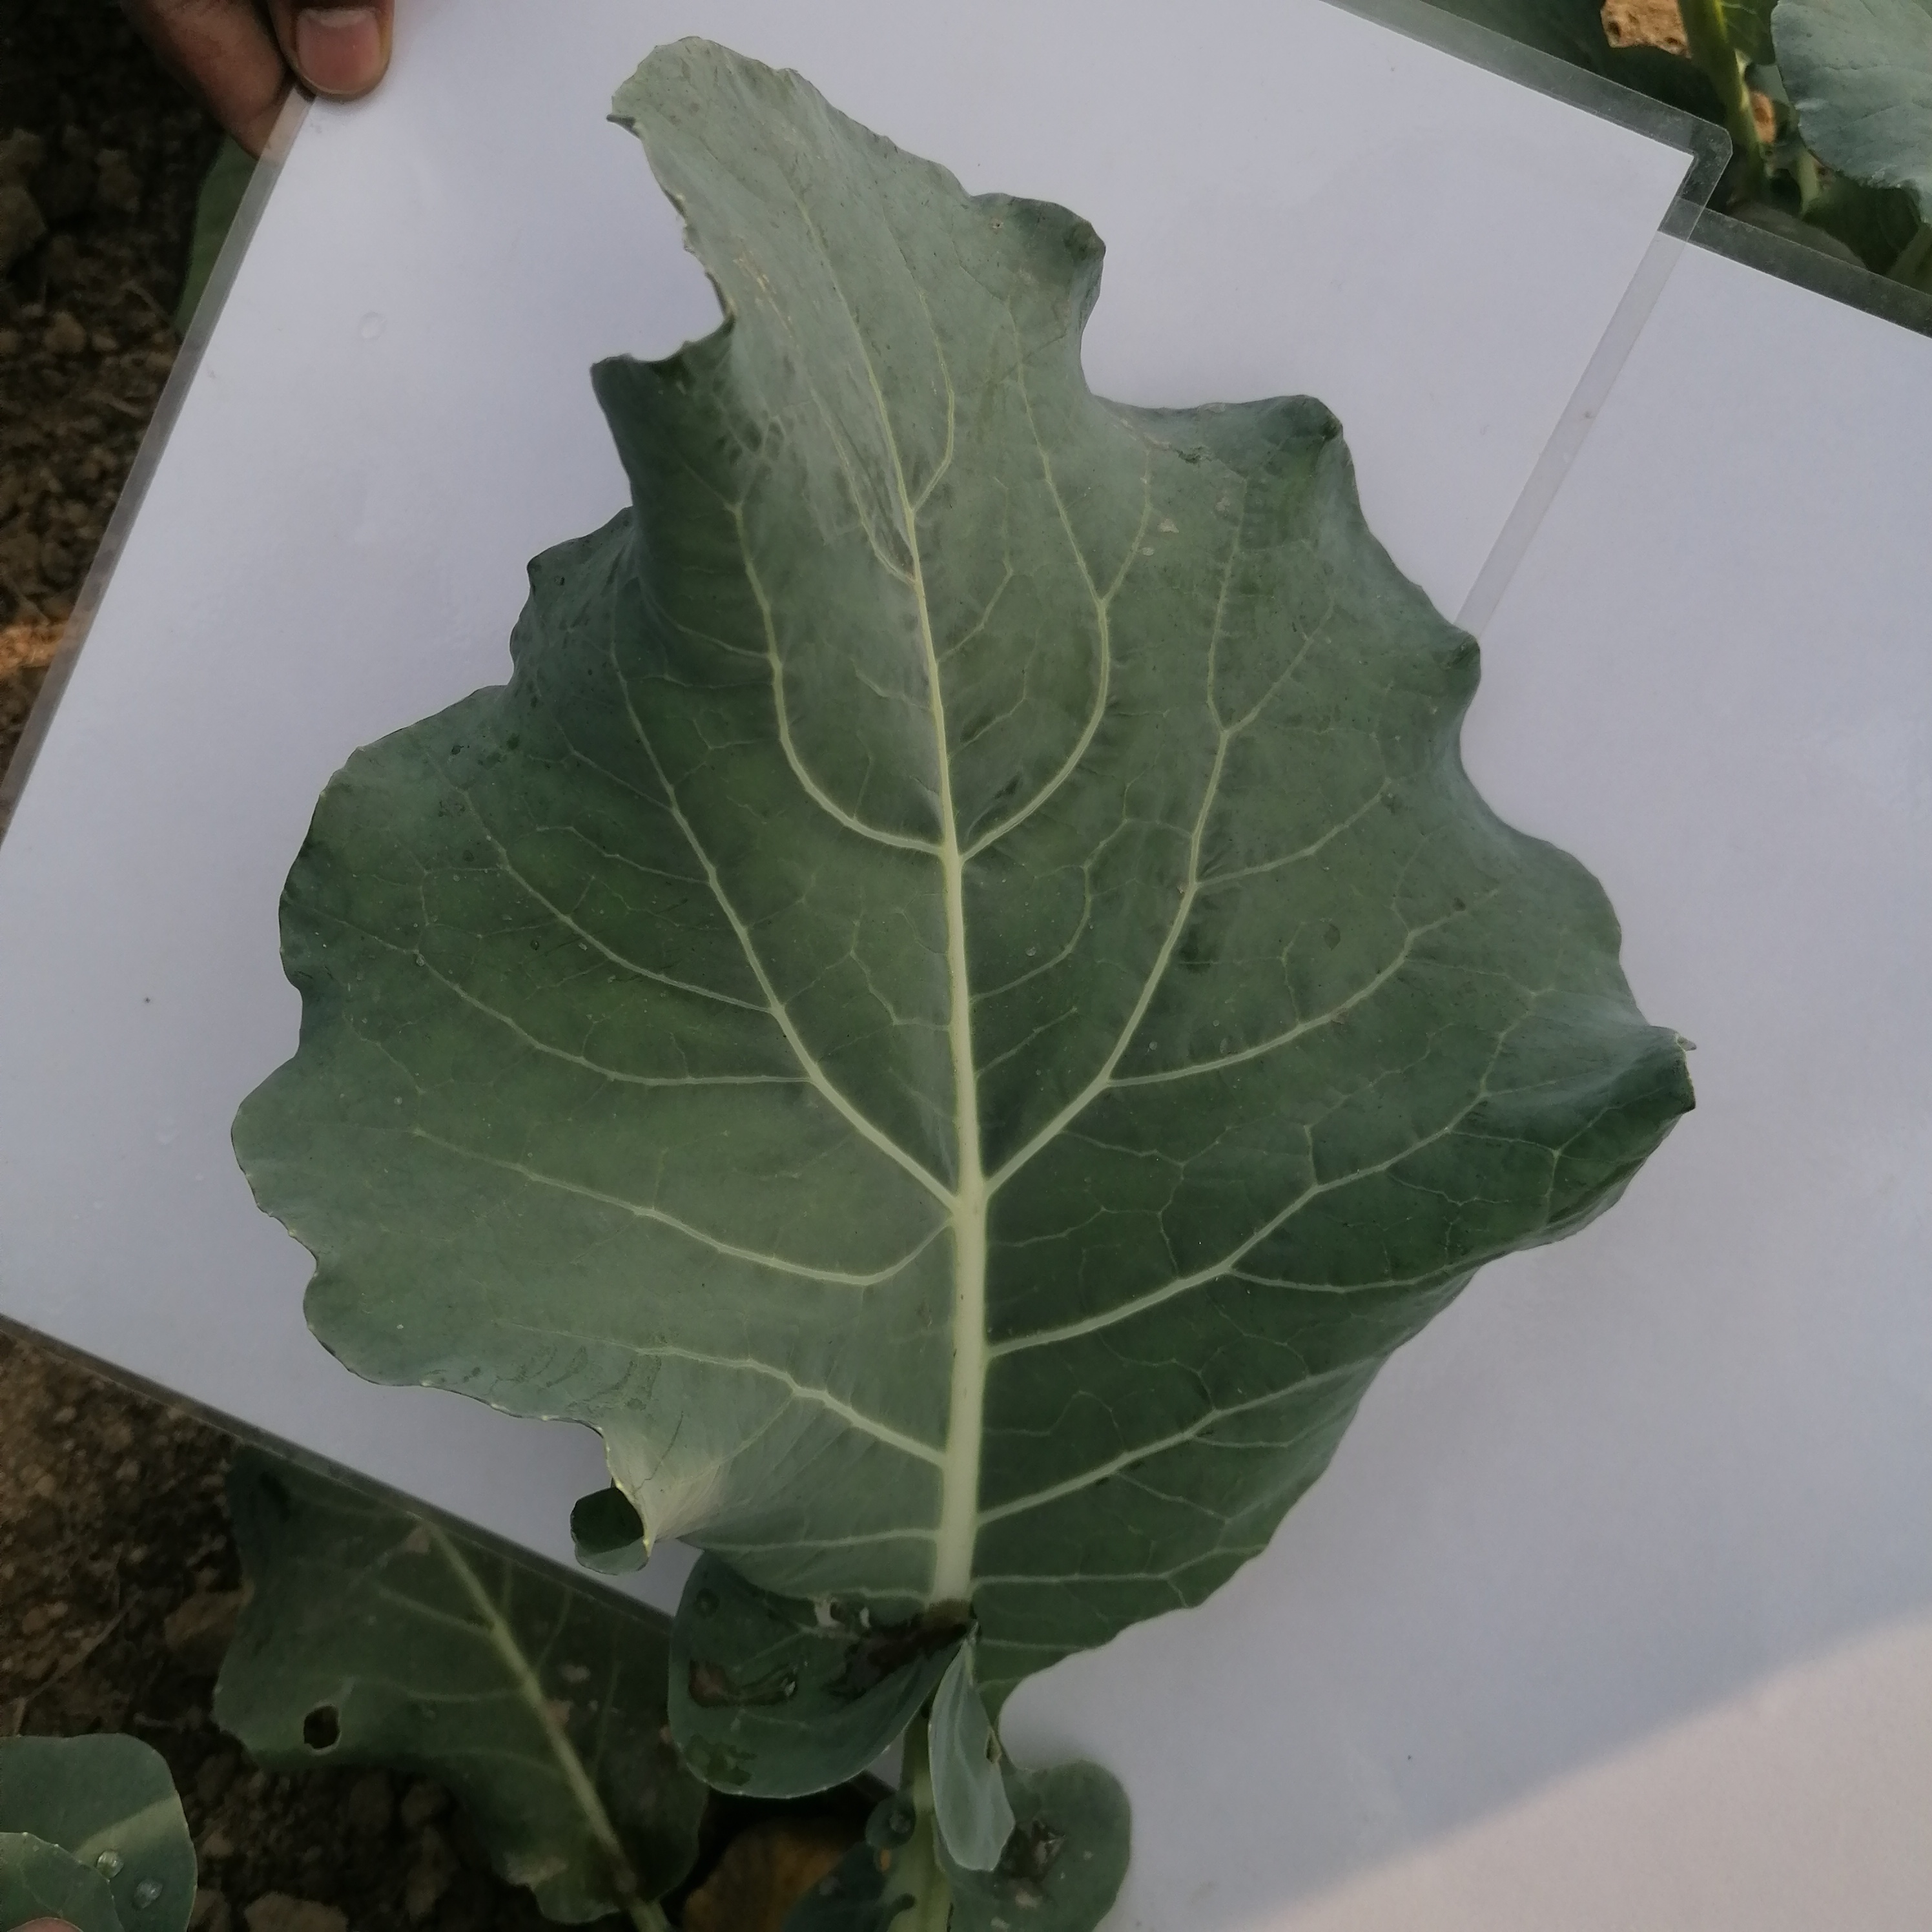
Label: Healthy